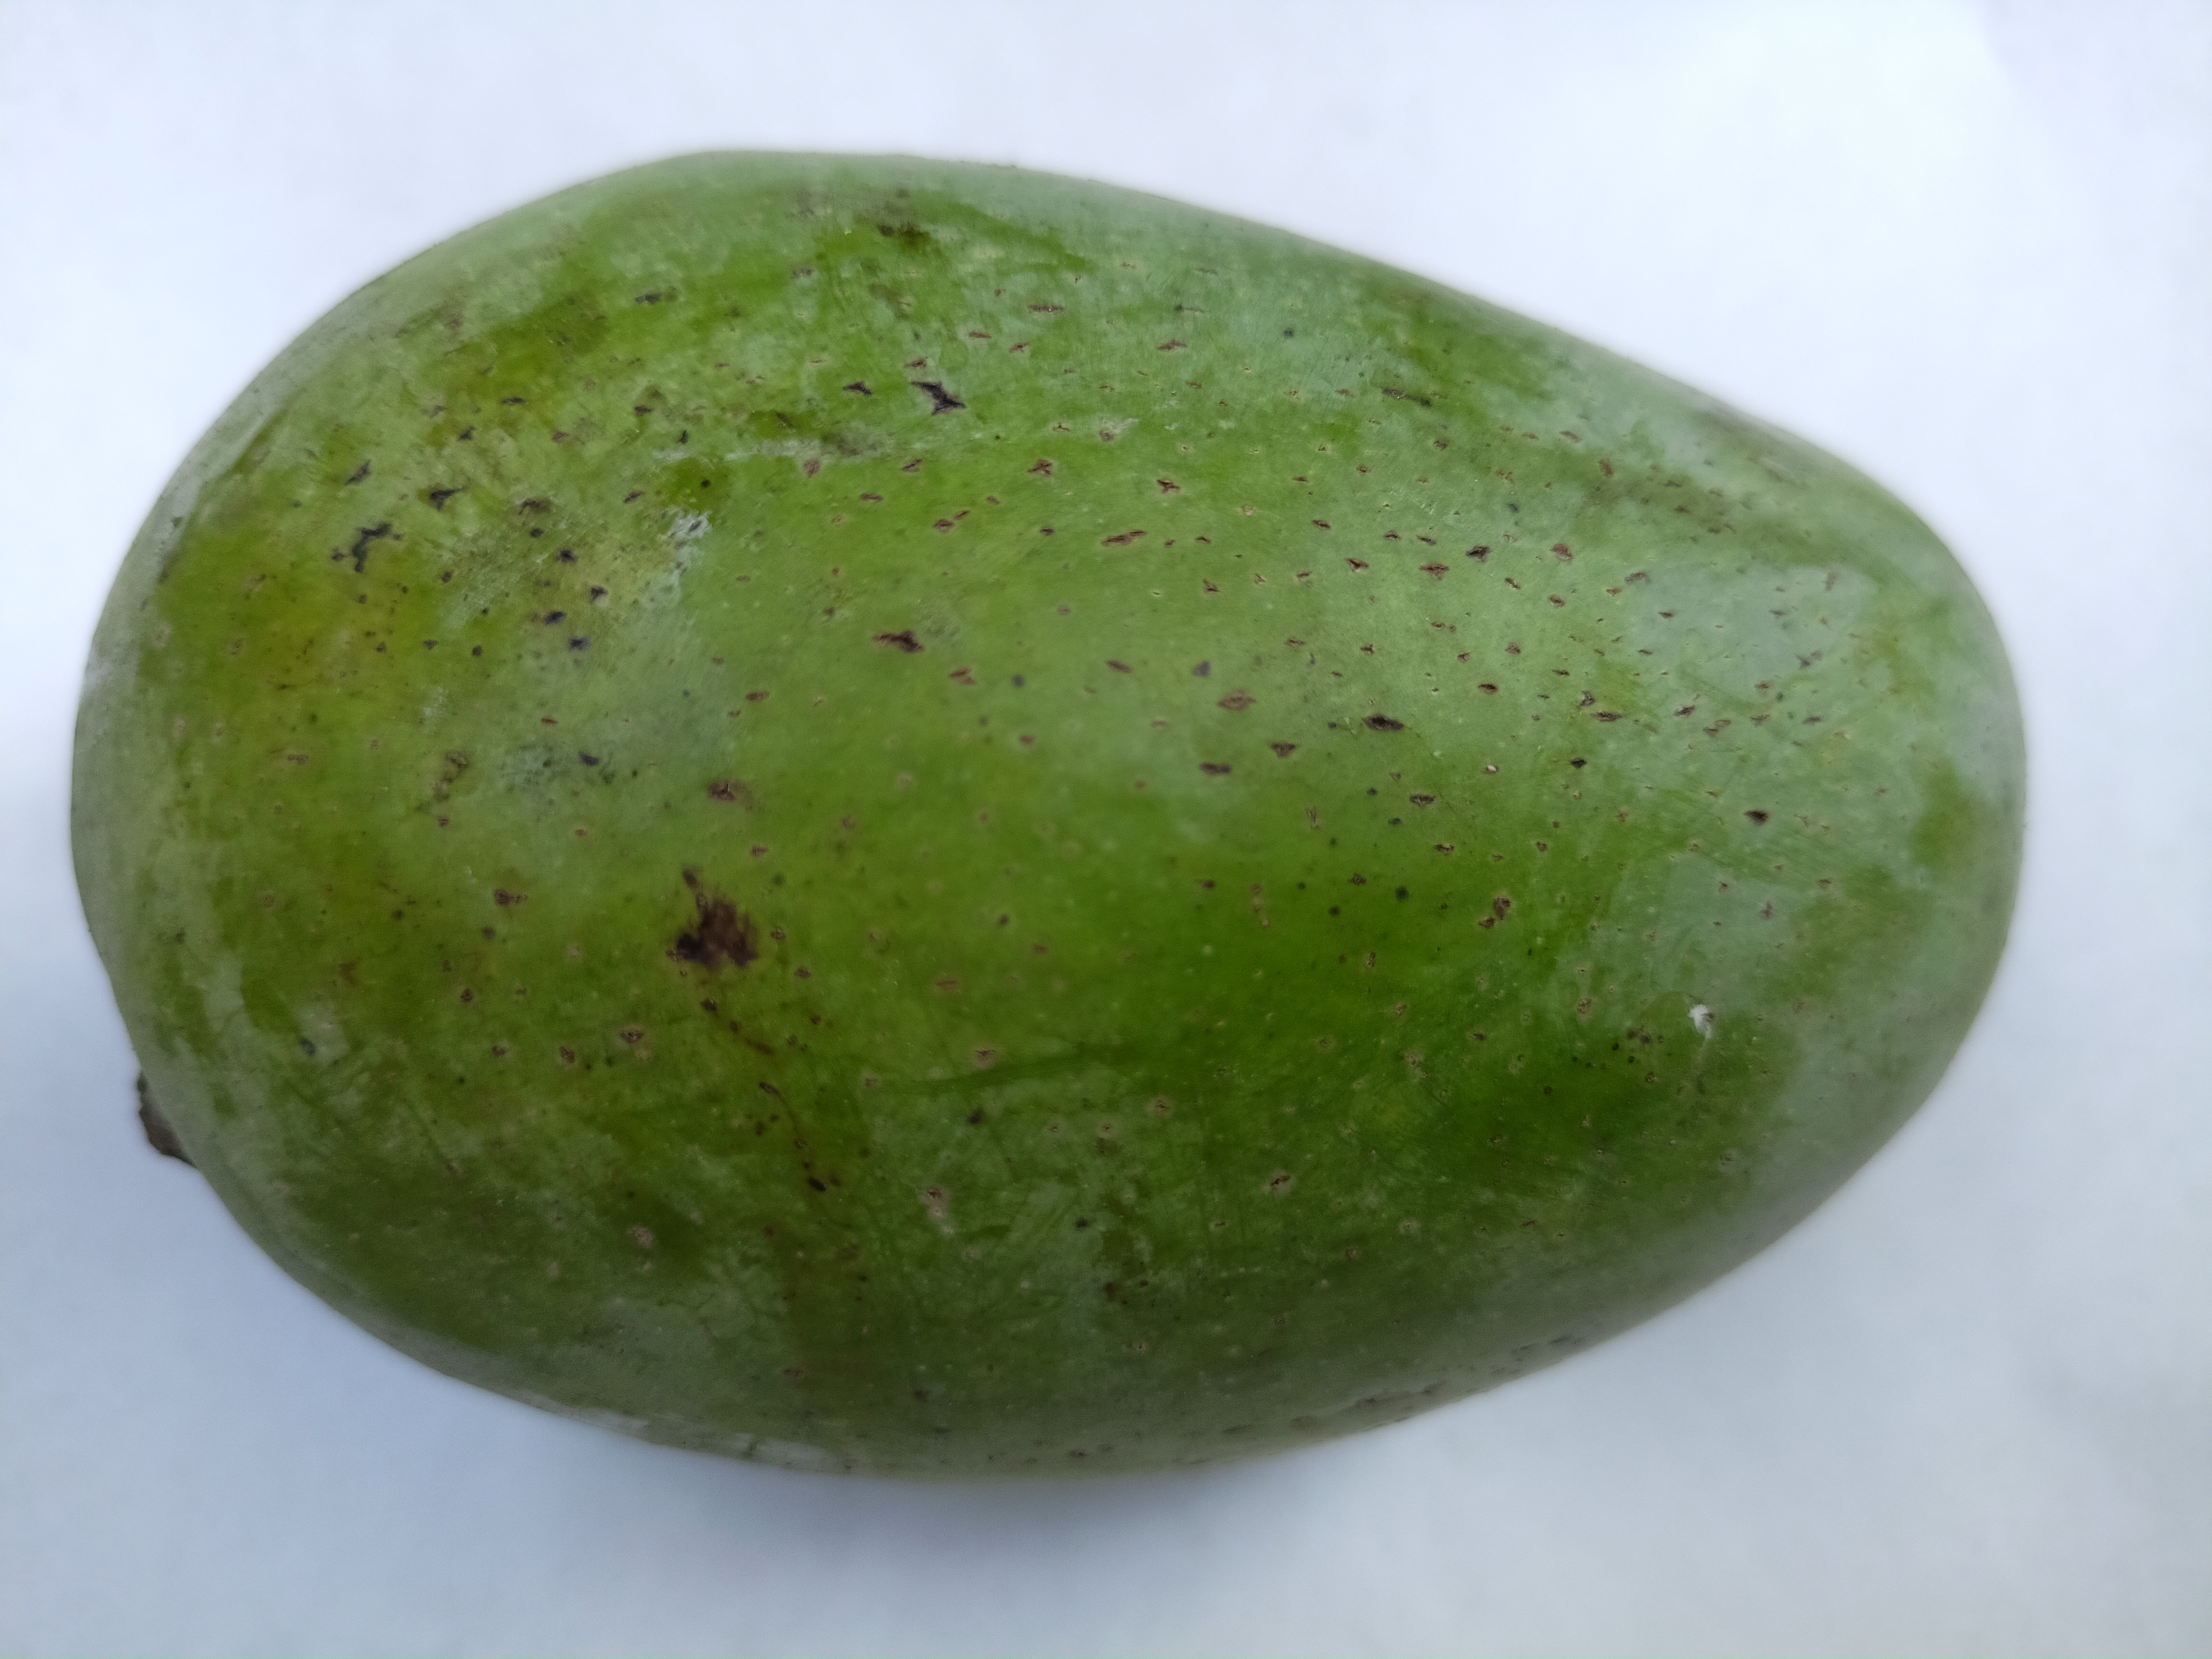
Mango variety: Amrapali